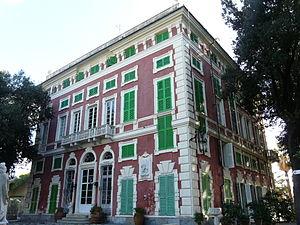
Santa Margherita Ligure est une commune italienne de la ville métropolitaine de Gênes en Ligurie. C'est une station balnéaire de la Riviera ligure.